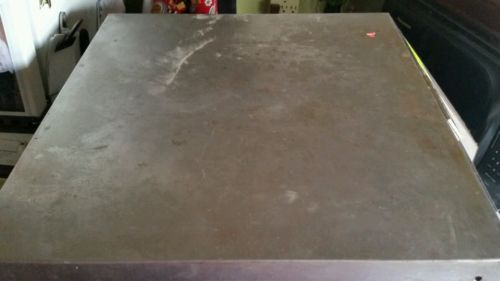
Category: toaster